Postage stamps and postal history of Peru

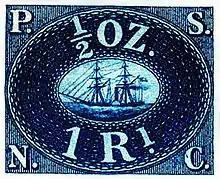
1 real provisional stamp of the Pacific Steam Navigation Company

In Pre-Columbian times, the Inca Empire relied on messengers named chasquis for official communications; the chasquis used a special stone-paved road named "Capac Ñan", and quipus, cotton or camelid fiber strings, collecting data with a special pattern of knots and colors. After the Spanish conquest of Peru, the old Inca system was preserved in their basics, still using chasquis and Capac Ñan, but without quipus deemed as "tool for idolatries" by Spanish colonial authorities, founding the rich Viceroyalty of Perú. In 1821, Peru declared independence from Spain and decisively defeated colonial forces at the Battle of Ayacucho in 1824.